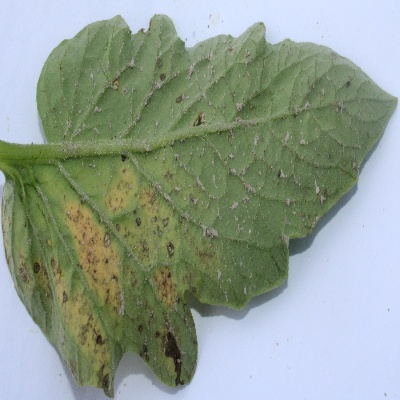
Crop: Tomato
Condition: septoria leaf spot